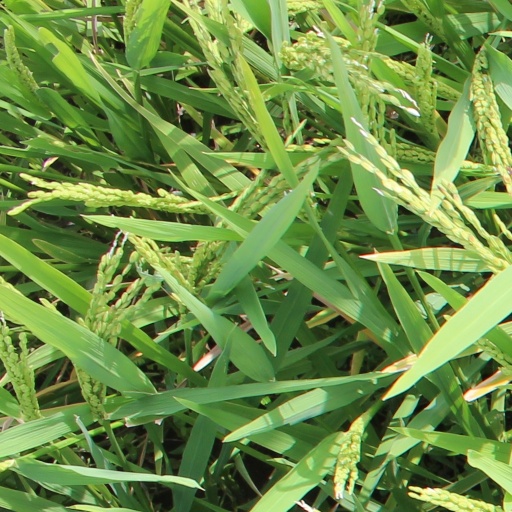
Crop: rice